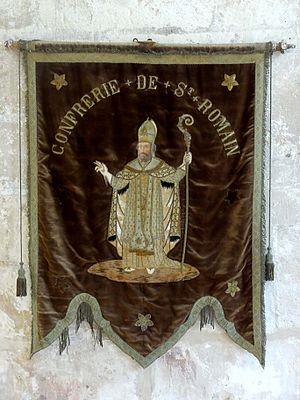
L'église Saint-Romain est une église catholique paroissiale située à Wy-dit-Joli-Village, dans le département du Val-d'Oise, en France. Selon la tradition, elle aurait été fondée vers 625 par saint Romain, qui est peut-être natif des environs. Les parties les plus anciennes de l'église actuelle ne sont pas antérieures à la fin du XIᵉ ou au début du XIIᵉ siècle ; il s'agit des murs ouest et nord de la nef, ainsi que des piles de l'ancien clocher, qui s'élevait au-dessus de la première travée du chœur. L'église est reconstruite à partir de la fin de la période romane, vers le milieu du XIIᵉ siècle, en commençant par le chœur, et en terminant par le voûtement d'ogives de la nef. Après l'adjonction d'une chapelle du côté sud, qui devait être de style gothique rayonnant, l'église est consacrée par Eudes Rigaud en 1255. Bien plus tard, après la fin de la guerre de Cent Ans, une autre chapelle est bâtie du côté nord. Elle est de style gothique flamboyant, et constitue l'unique partie stylistiquement homogène de l'édifice : tout le reste a subi en effet des remaniements, avec, au moins, le repercement des fenêtres.